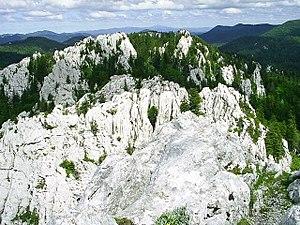
Mrkopalj est un village et une municipalité située au pied du massif de Velika Kapela à quelque 50 kilomètres à l'est de Rijeka dans le comitat de Primorje-Gorski Kotar, en Croatie.